Pr:YLF laser

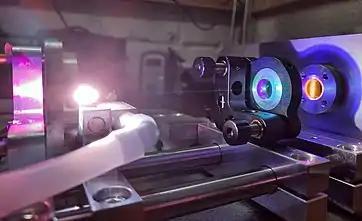
Pr:YLF laser lasing at 523 nm. The Pr:YLF crystal fluoresces white. The intracavity beam can be seen through rayleigh scattering because of its high intensity.

A Pr:YLF laser (or Pr:LiYF laser) is a solid state laser that uses a praseodymium doped yttrium-lithium-fluoride crystal as its gain medium. The first Pr:YLF laser was built in 1977 and emitted pulses at 479 nm. Pr:YLF lasers can emit in many different wavelengths in the visible spectrum of light, making them potentially interesting for RGB applications and materials processing. Notable emission wavelengths are 479 nm, 523 nm, 607 nm and 640 nm.